Petrified Forest National Park

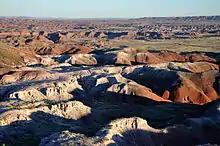
Painted Desert badlands as seen from the rim at Tawa Point

Petrified Forest National Park straddles the border between Apache County and Navajo County in northeastern Arizona. The park is about long from north to south, and its width varies from a maximum of about in the north to a minimum of about along a narrow corridor between the north and south, where the park widens again to about .